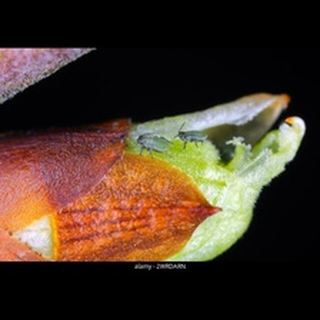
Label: wheat_aphid